Mexico men's national goalball team

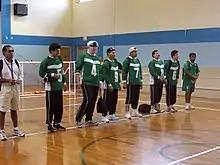
Mexico men's goalball team. Goalball World Championships, Spartanburg, South Carolina, USA (July 2006).

The team competed in the 1998 World Championships, in Madrid, Spain. There were sixteen men's and eleven women's teams. The team finished last.